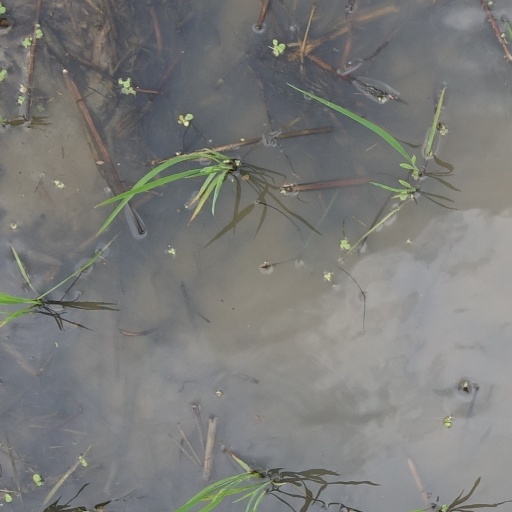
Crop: rice